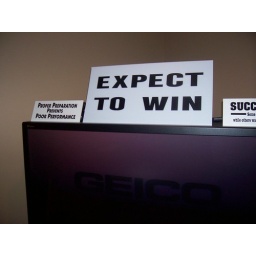
Jeff really had these signs in his house